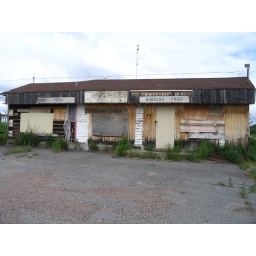
Apparently, running a restaurant beside the train station in Foleyet is not a very lucrative venture.